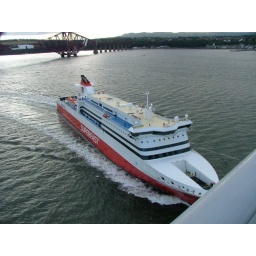
Superfast X heading under Forth road bridge 23-09-2003